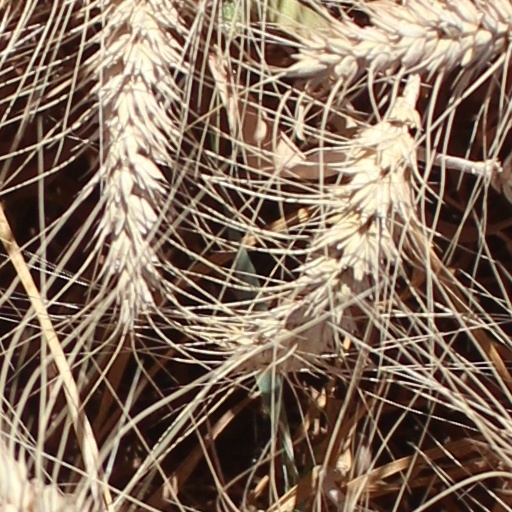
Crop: wheat